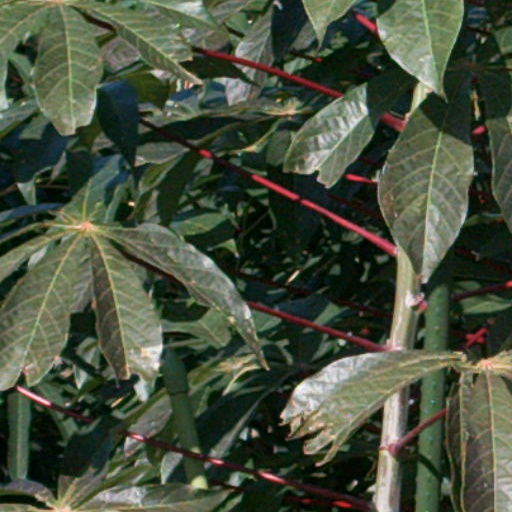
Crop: cassava